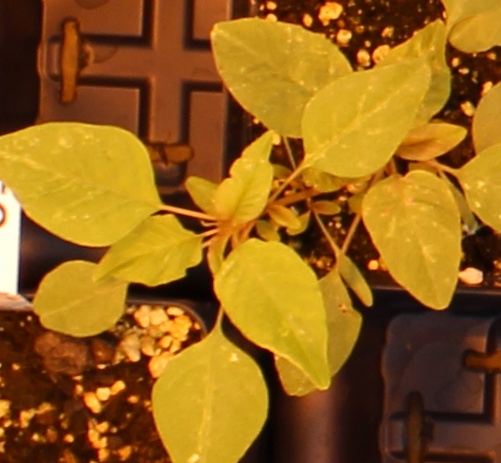
Label: Palmer Amaranth